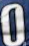
Number: 0